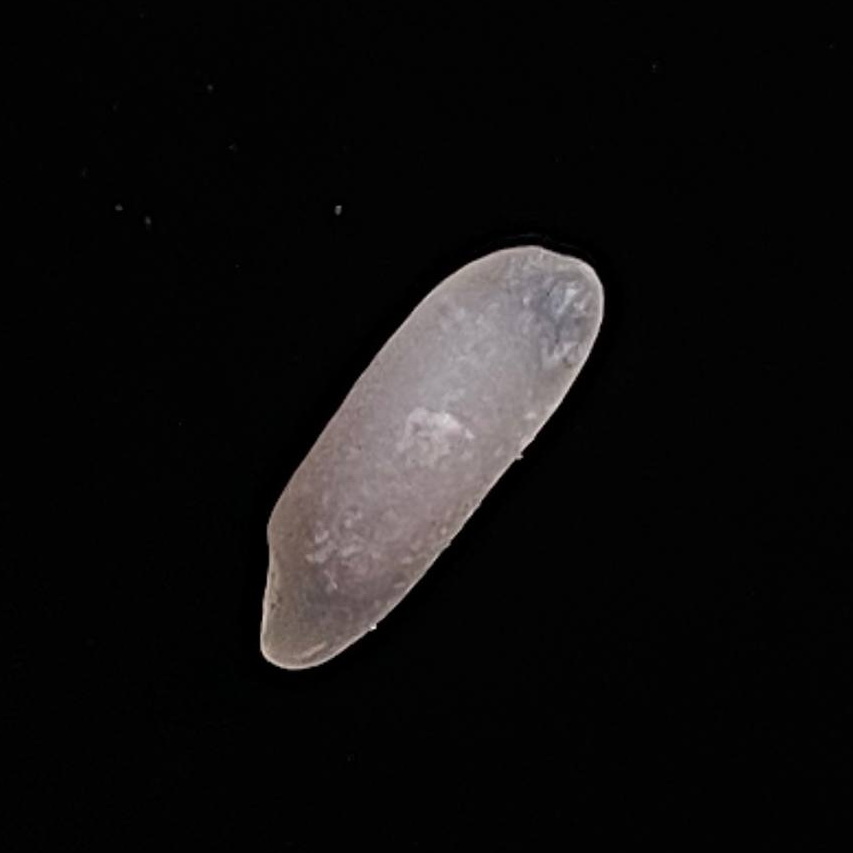
Rice variety: BR29